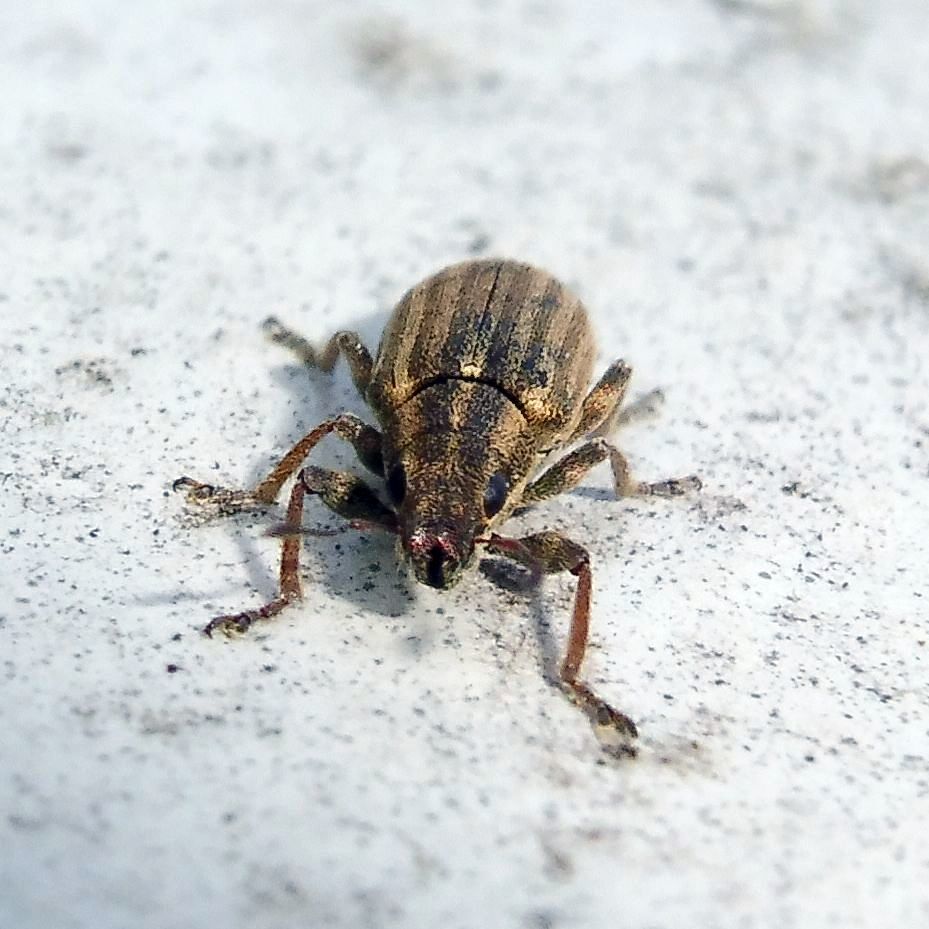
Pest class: pea_leaf_weevil